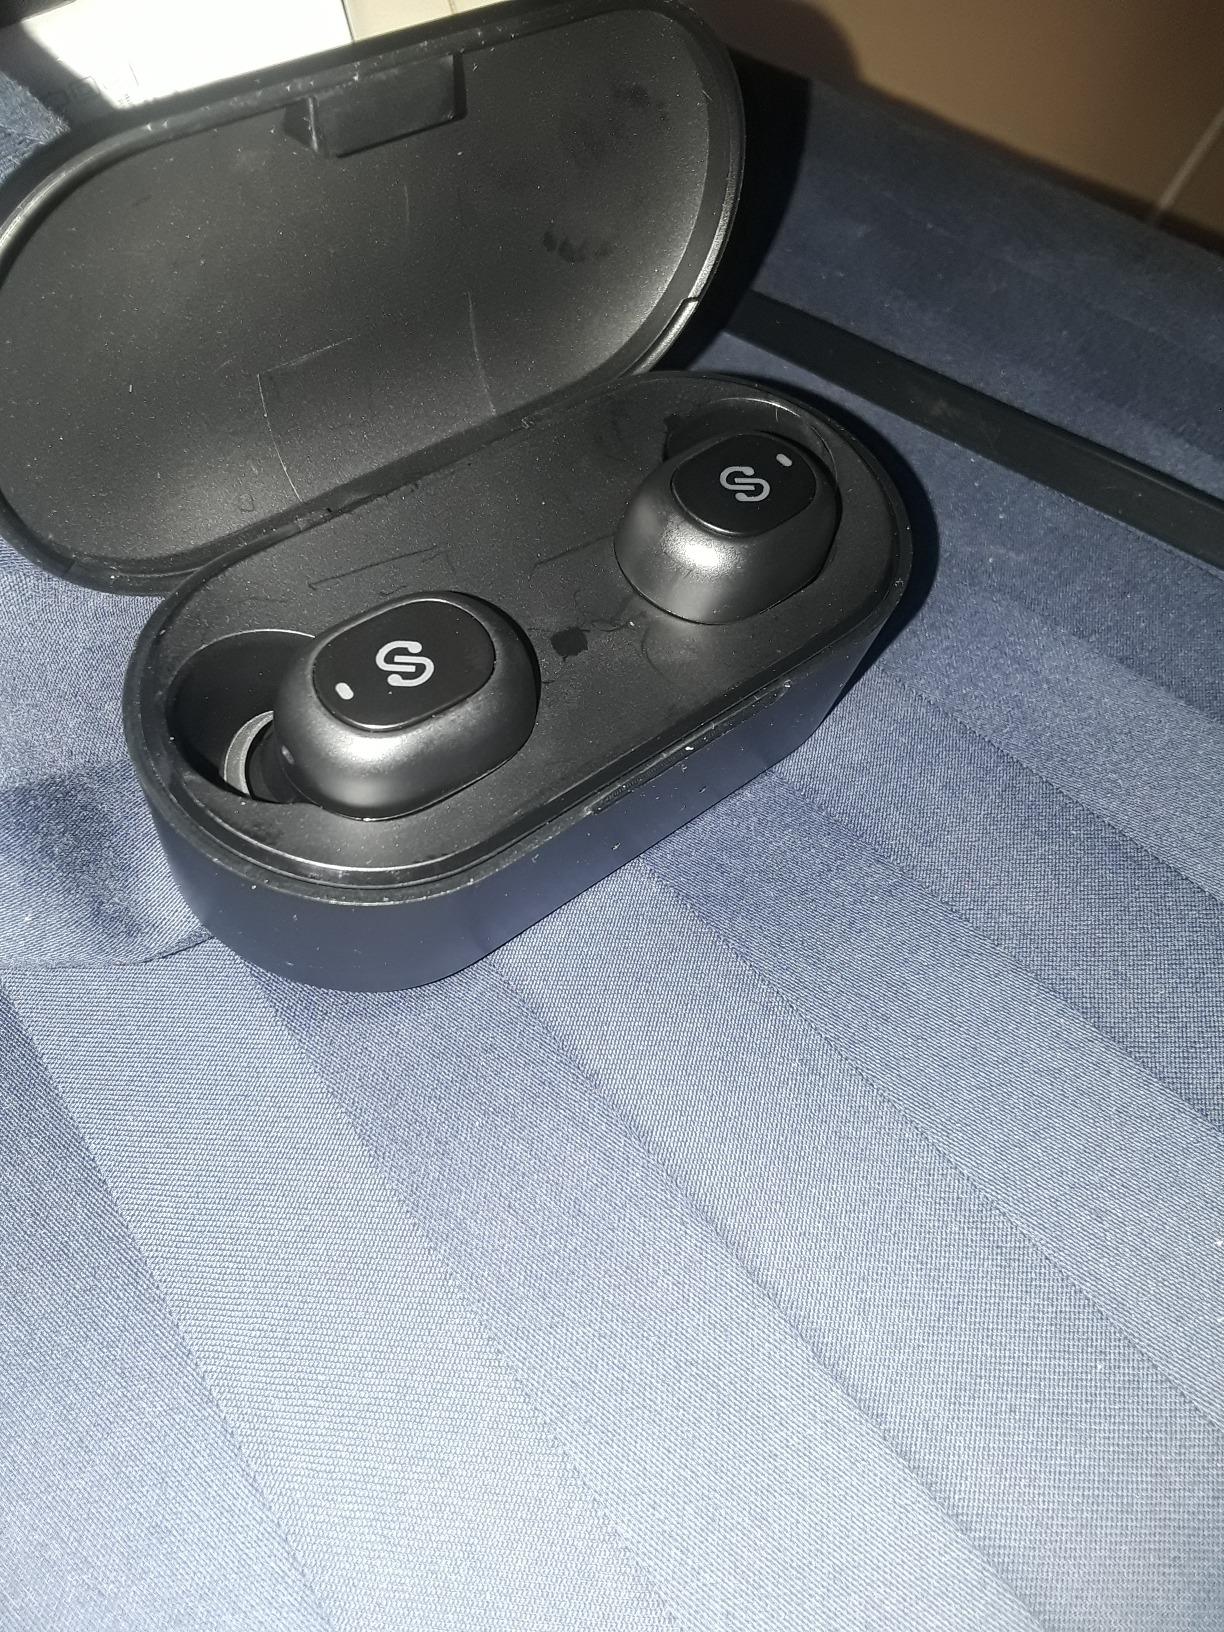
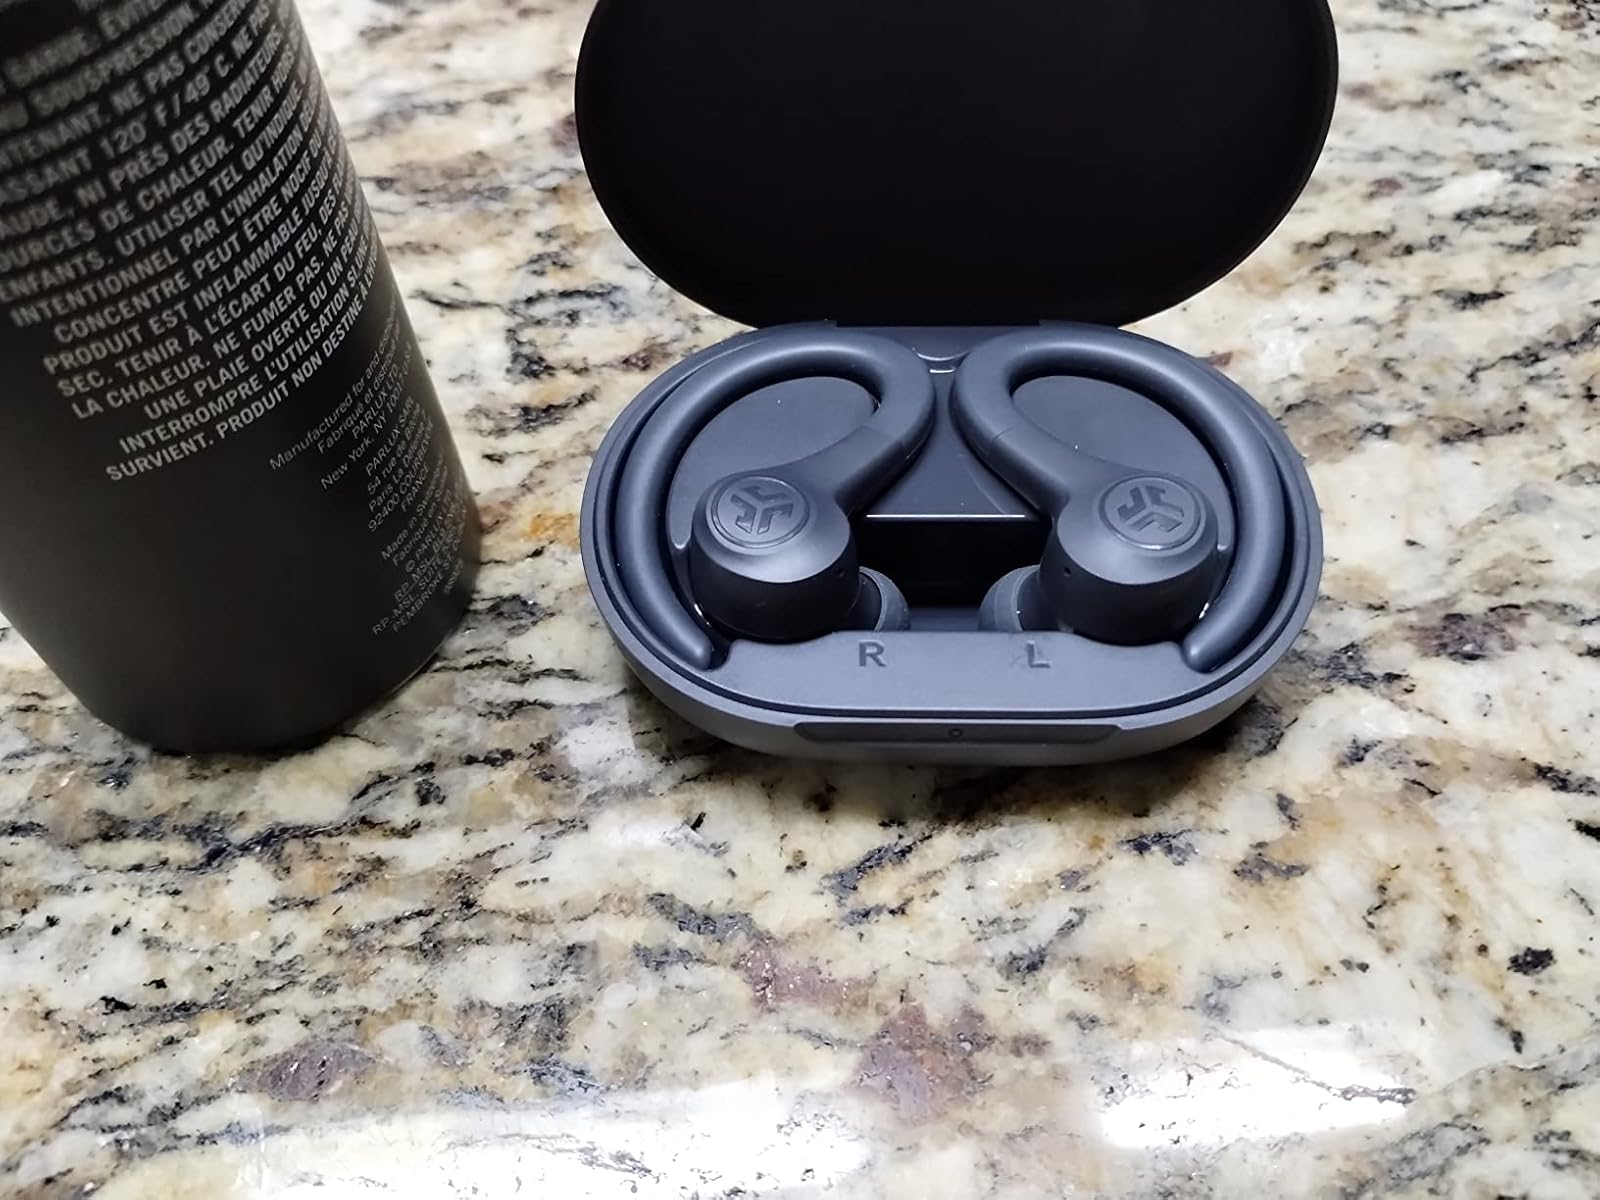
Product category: earbuds
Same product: no